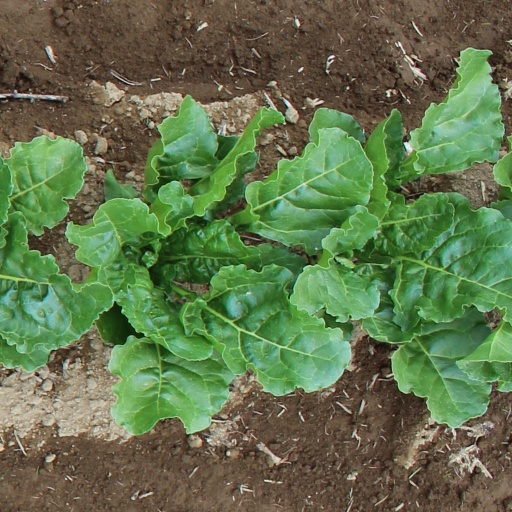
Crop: sugar beet